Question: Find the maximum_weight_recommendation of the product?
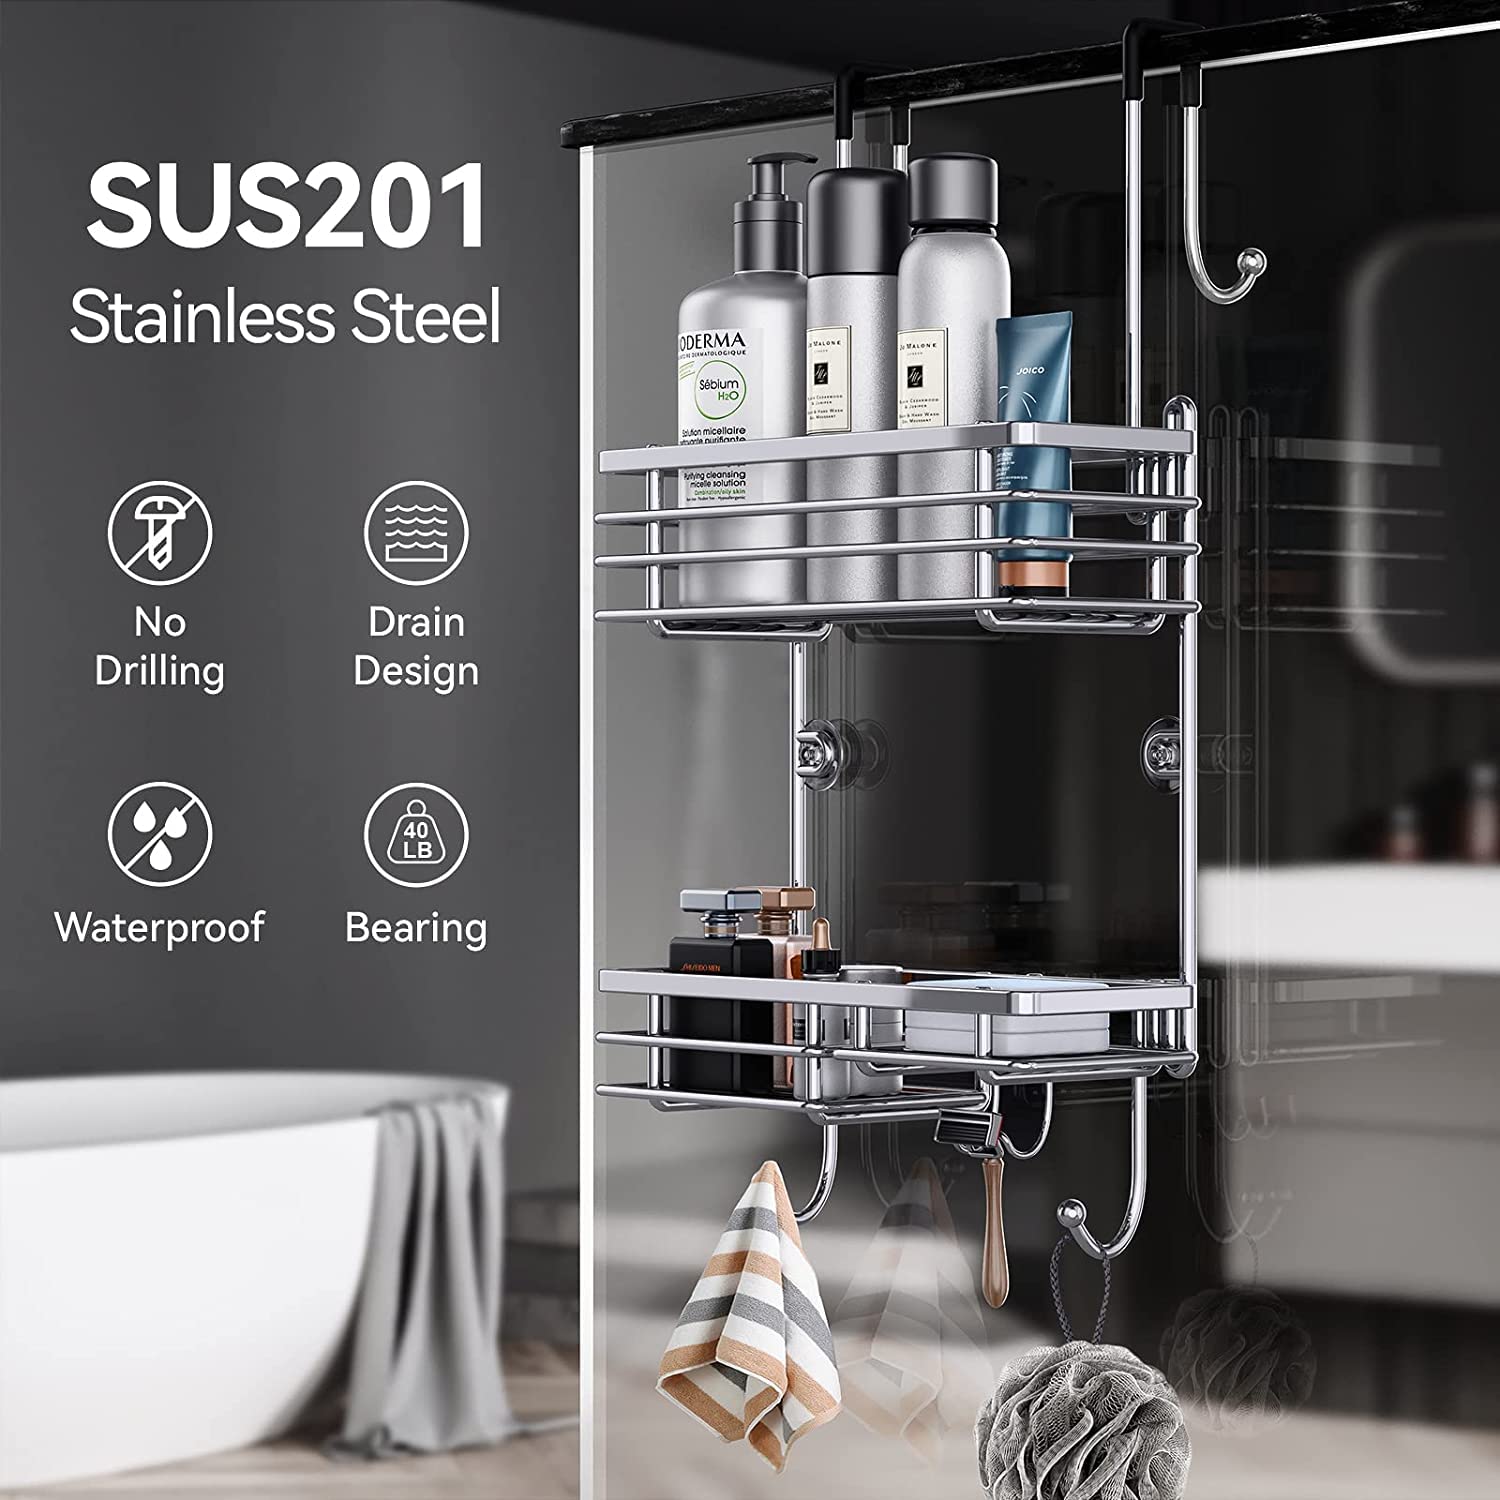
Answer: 40.0 pound